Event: Ecuador Earthquake
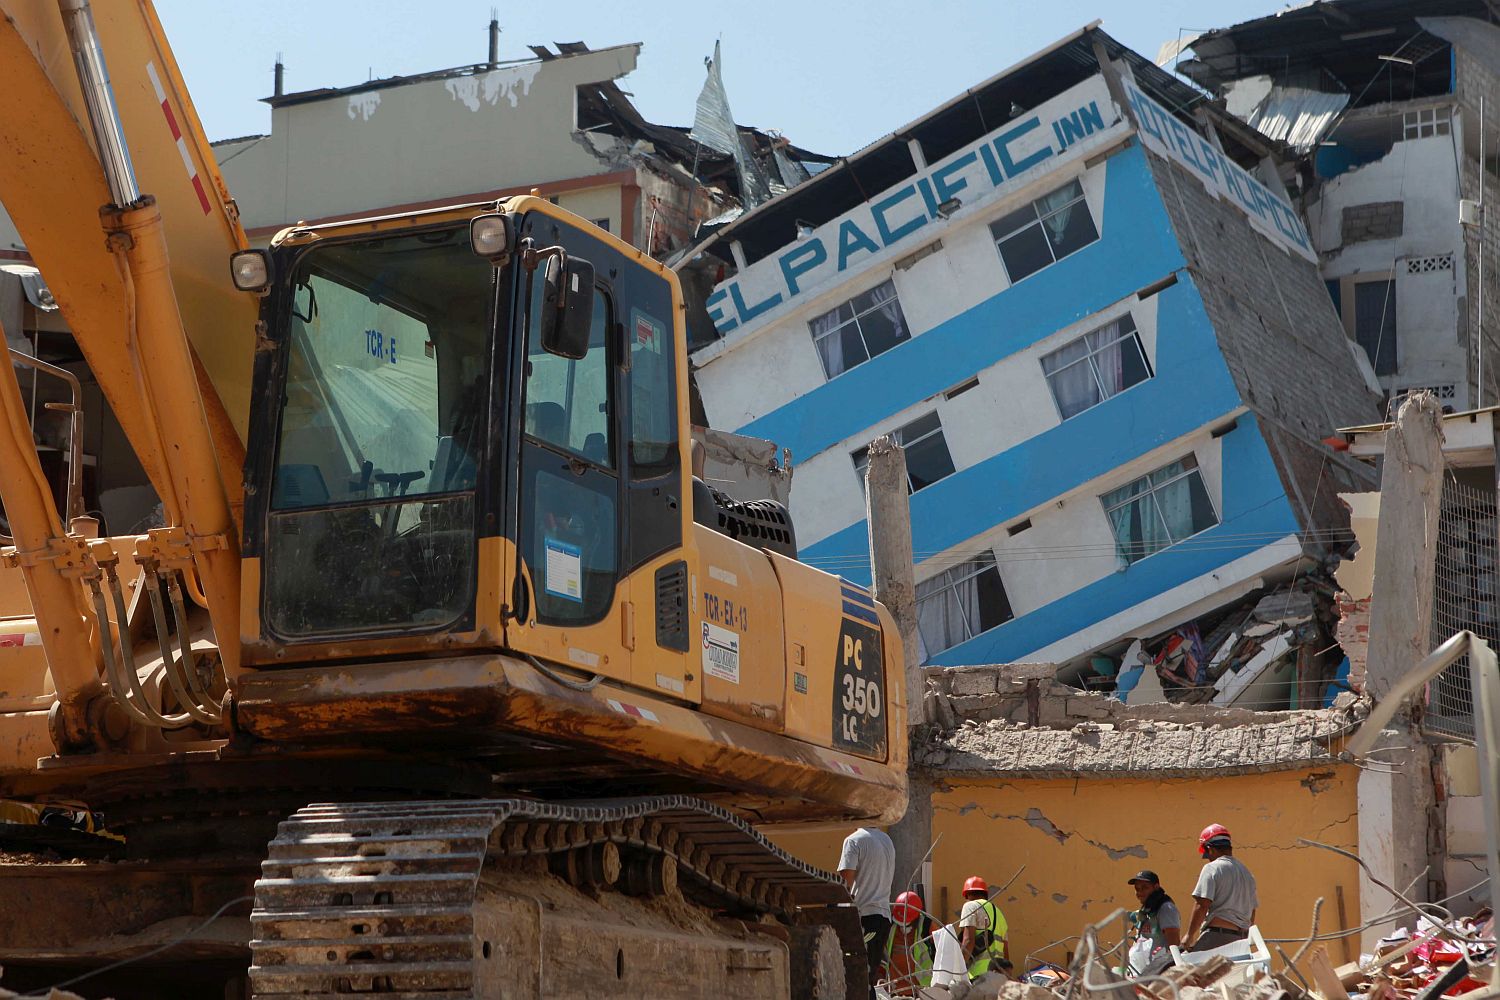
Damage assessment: damage